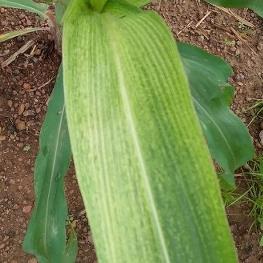
Crop: Maize
Condition: stripe-d